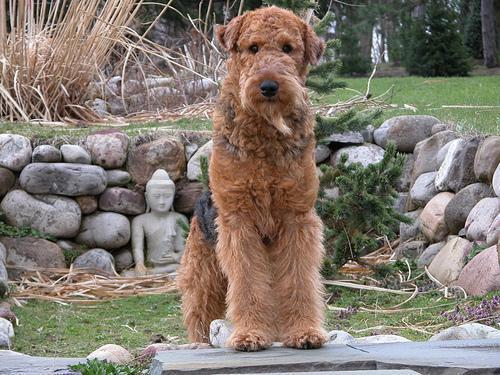
Airedale